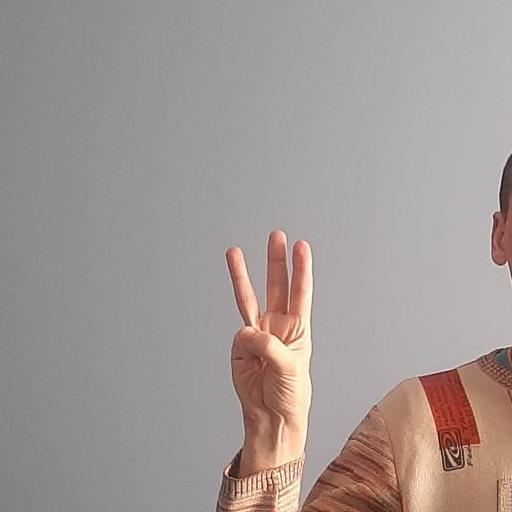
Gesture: three